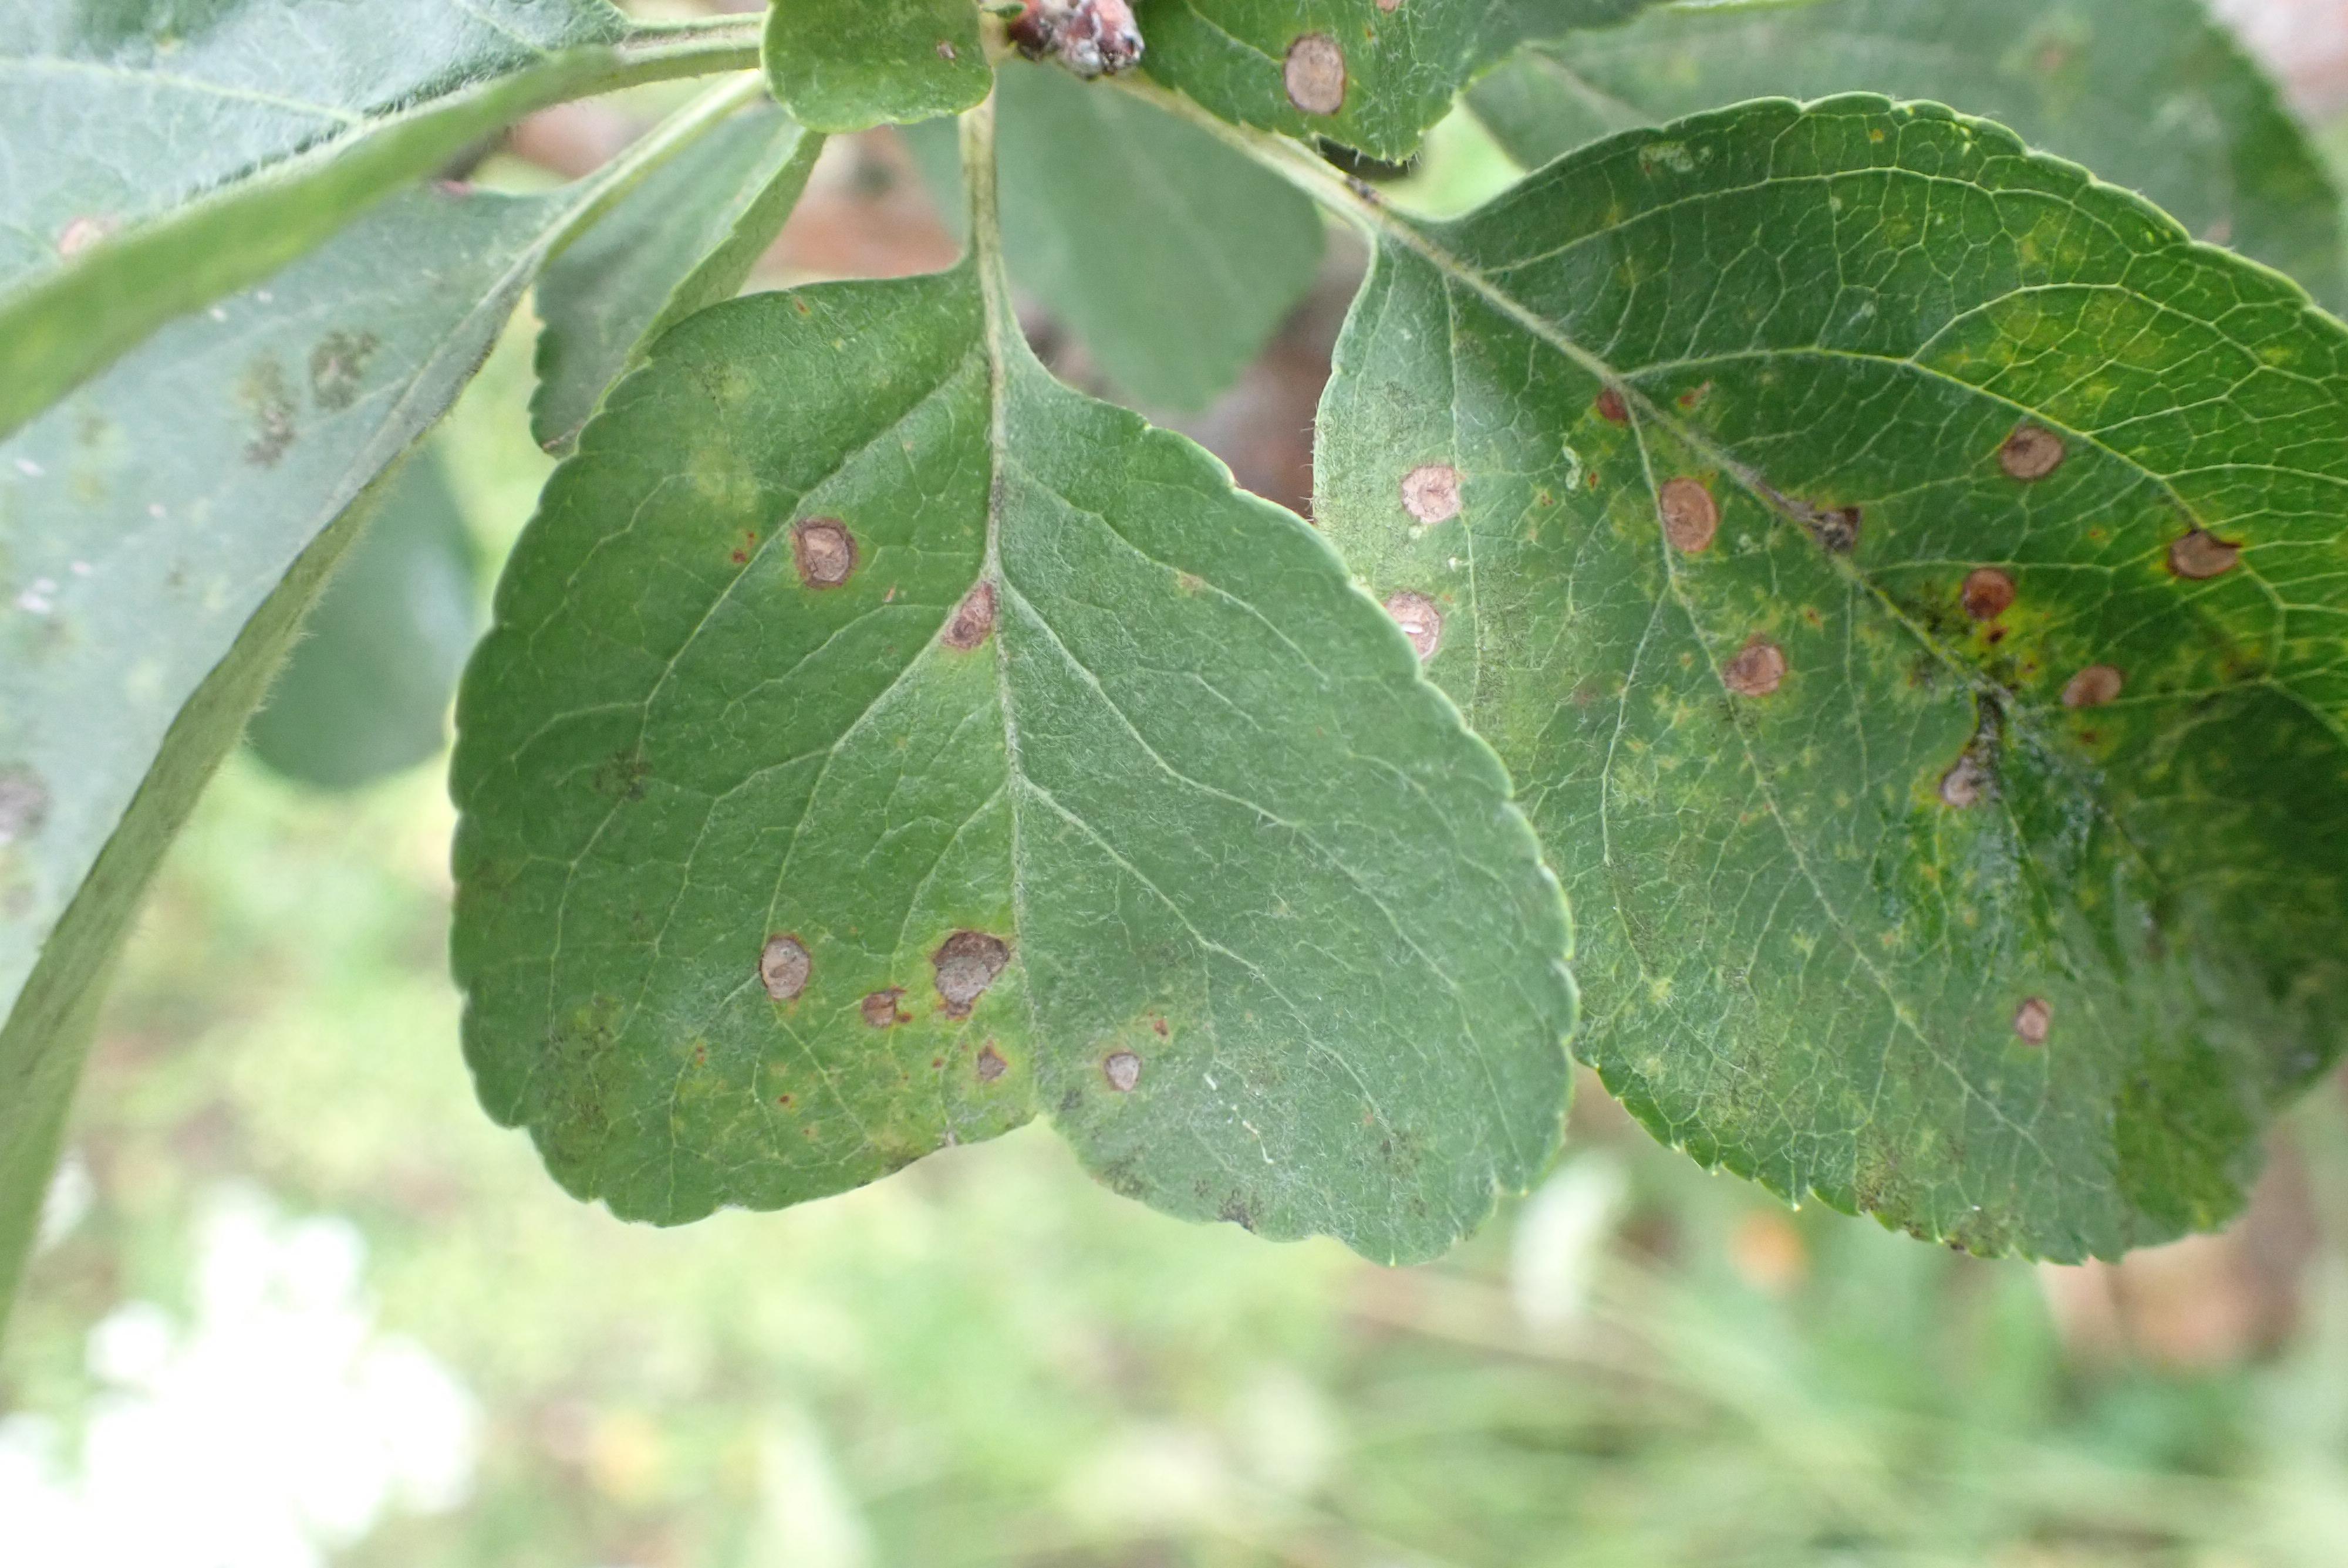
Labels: scab, frog_eye_leaf_spot